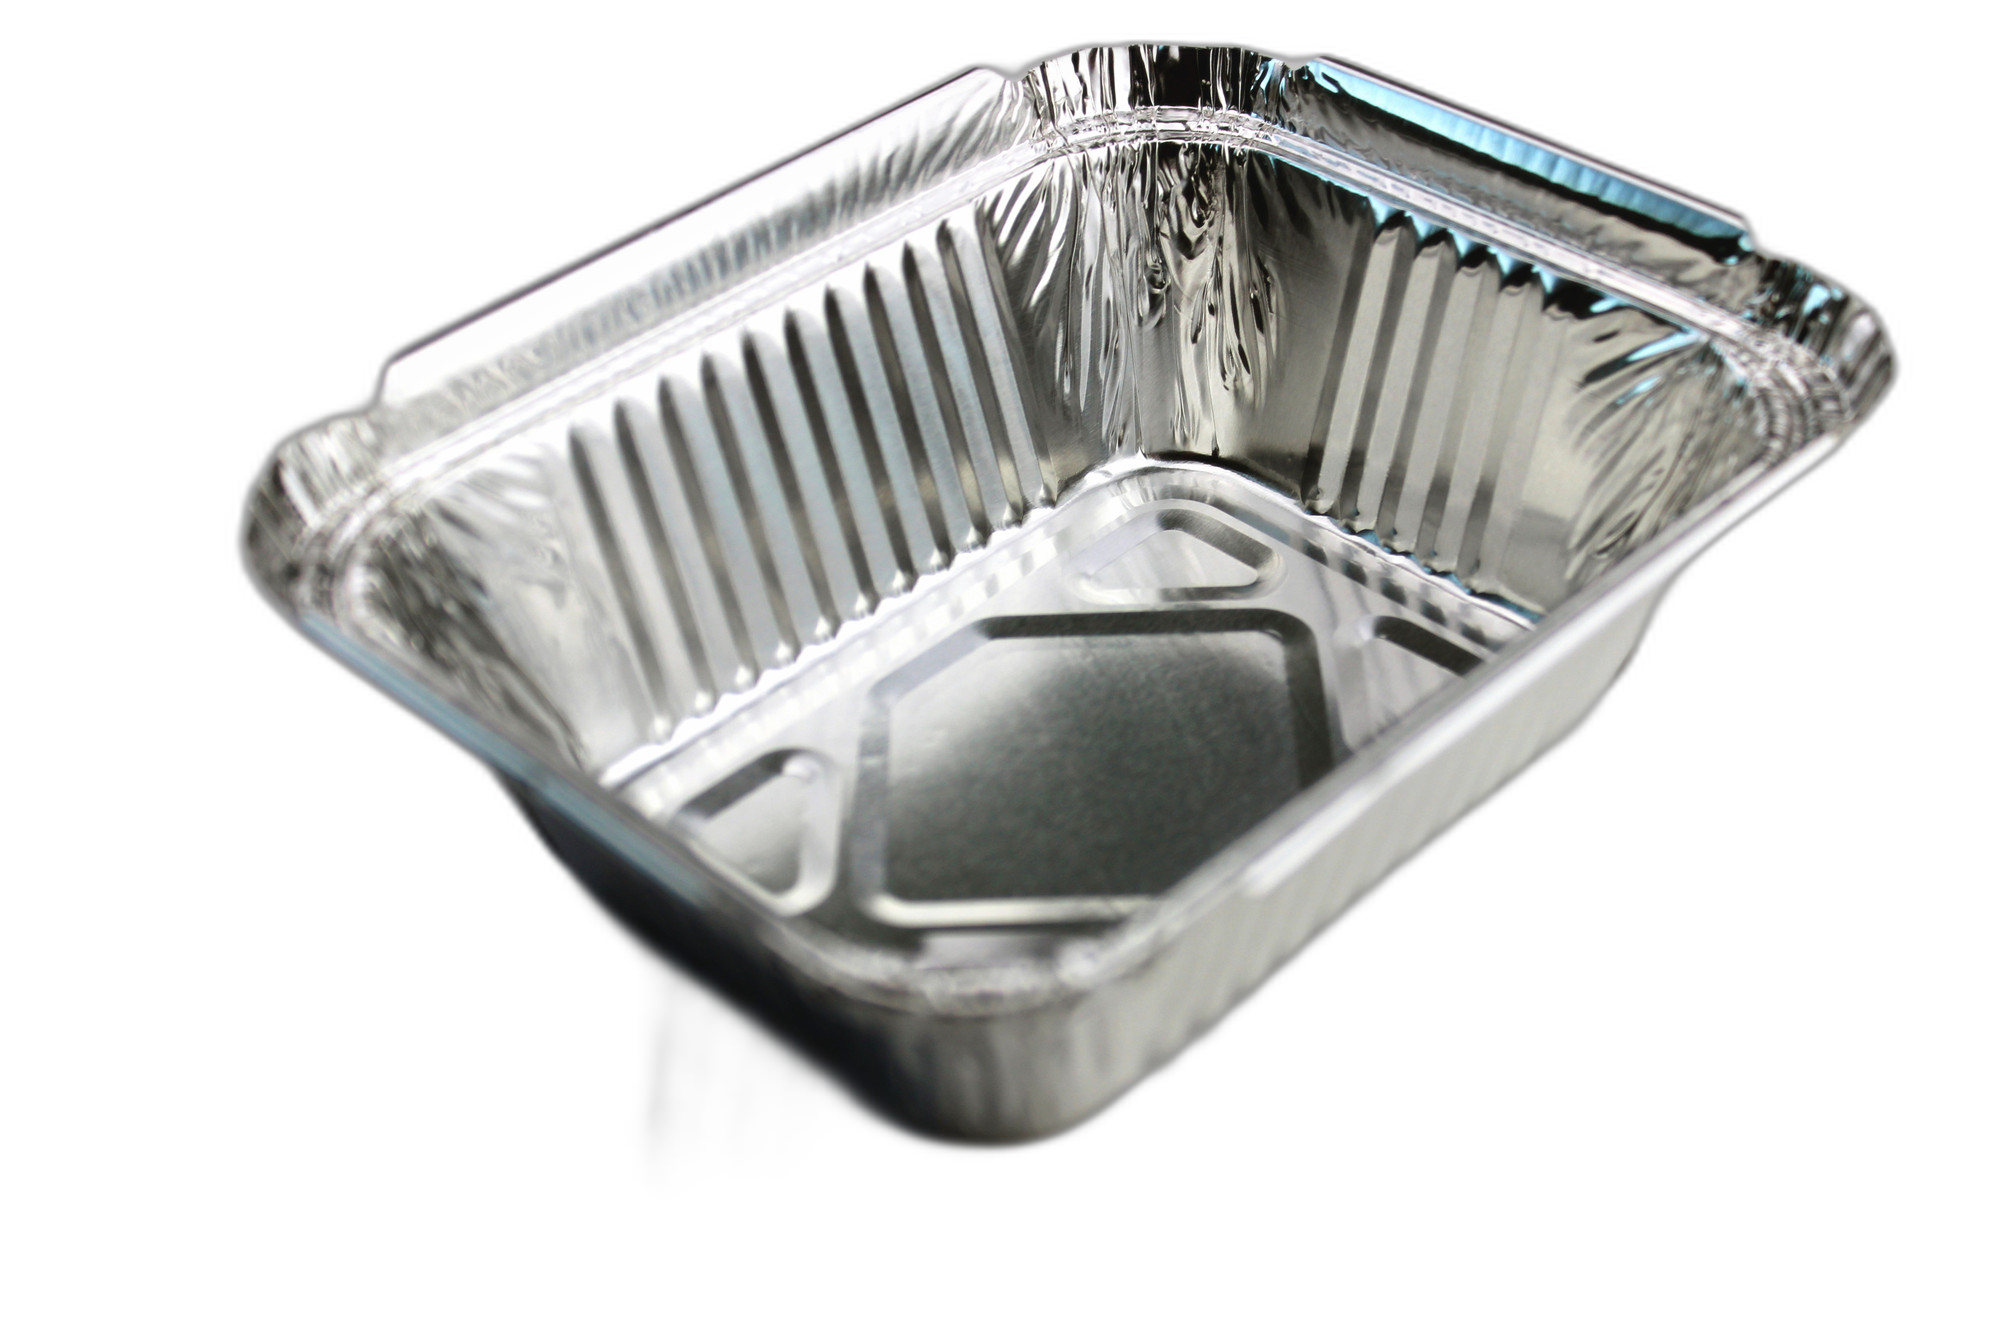
Waste category: metal